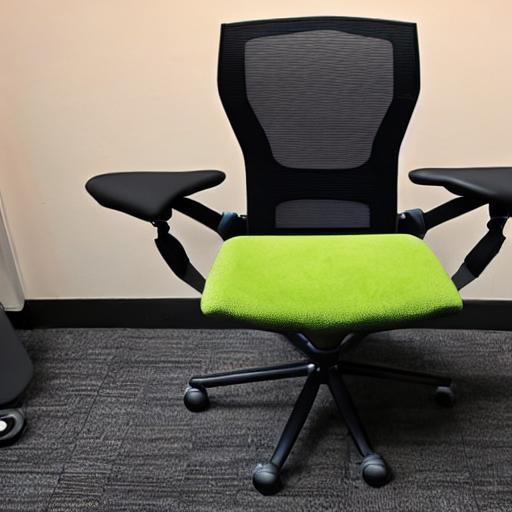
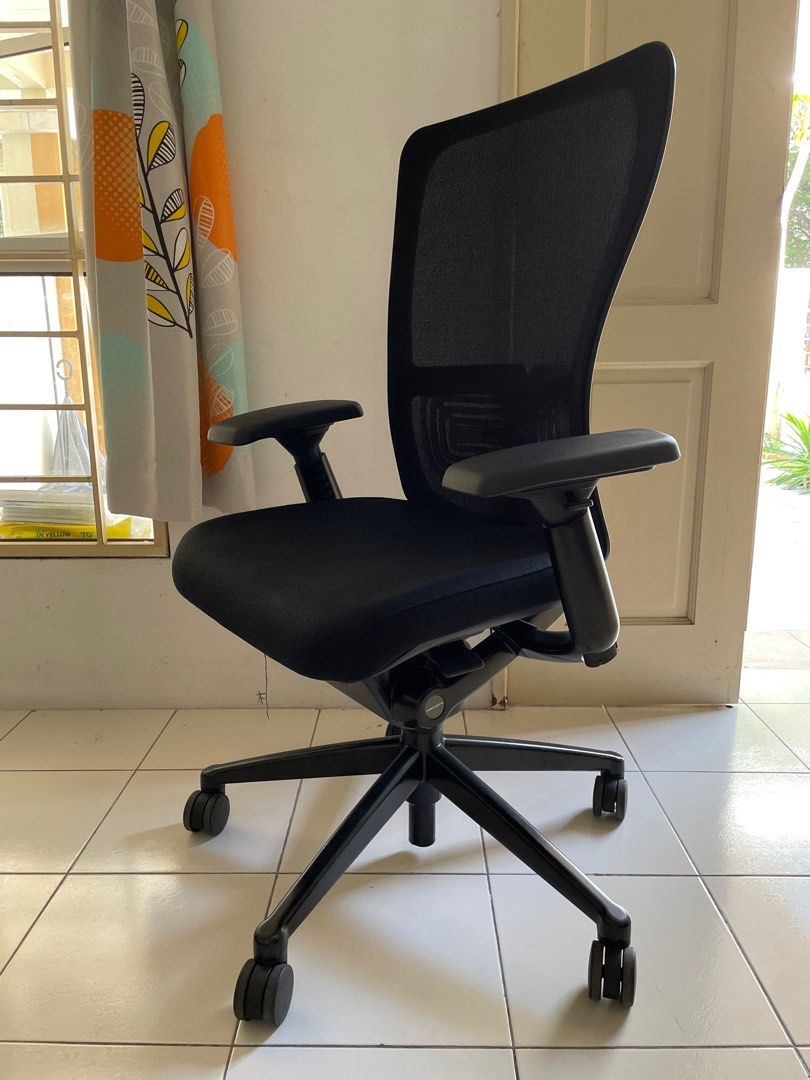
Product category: items_chair
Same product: no